X Prize Cup

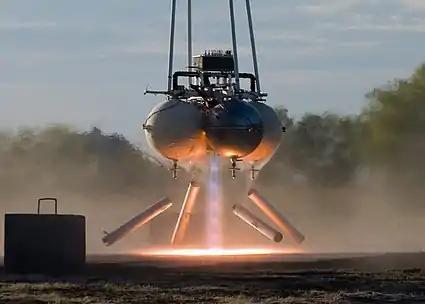
Armadillo's "Pixel" in test flights before the 2006 competition

The Northrop Grumman Lunar Lander Challenge (NG-LLC) is intended to accelerate the commercial development of a vehicle capable of launching from the surface of the Moon to lunar orbit and back. The competition is part of NASA's Centennial Challenges program. Such a vehicle would have direct application to NASA's space exploration goals as well as the personal spaceflight industry. The prize may also help the industry build new vehicles and develop the operational capacity to operate quick turnaround vertical take-off, vertical landing vehicles.